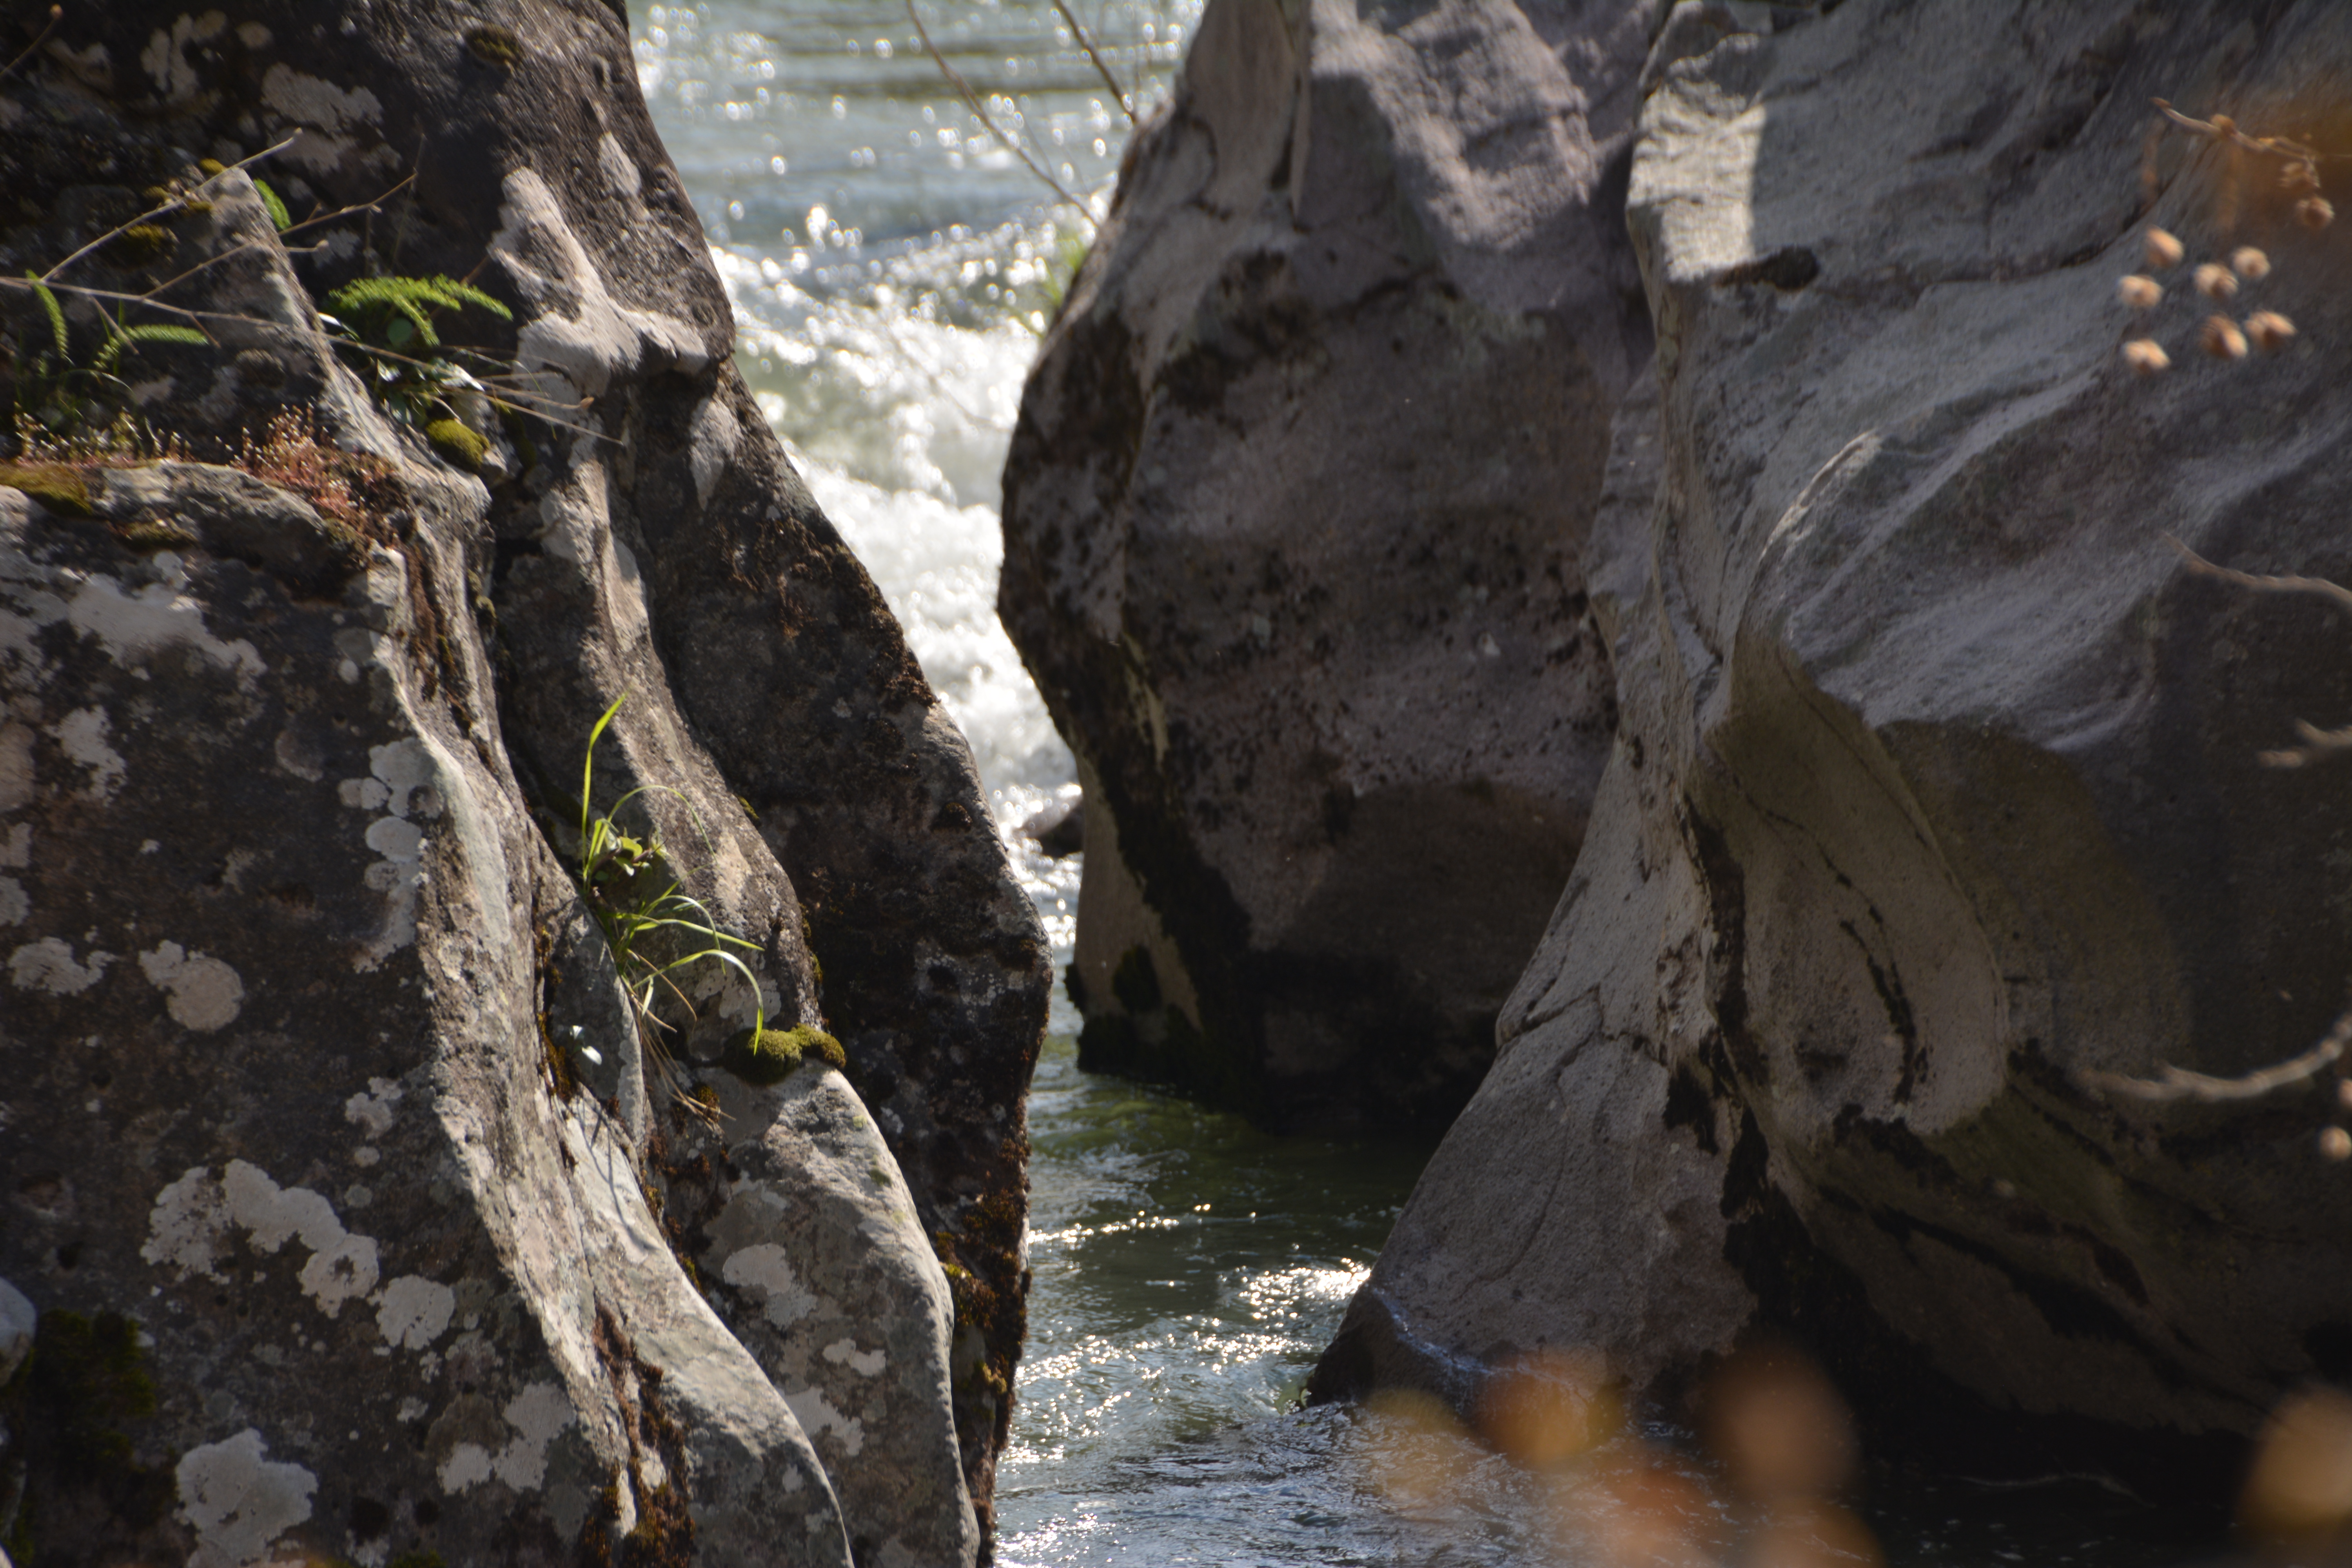
creek, nature, landscapes, rivers, water, rock, narrows, watercourse, formation, water resources, outcrop, geology, adventure, river, canyon, ravine, cliff, bedrock, klippe, fault, coast, sea, national park, terrain, coastal and oceanic landforms, stream, igneous rock, rapid, state park